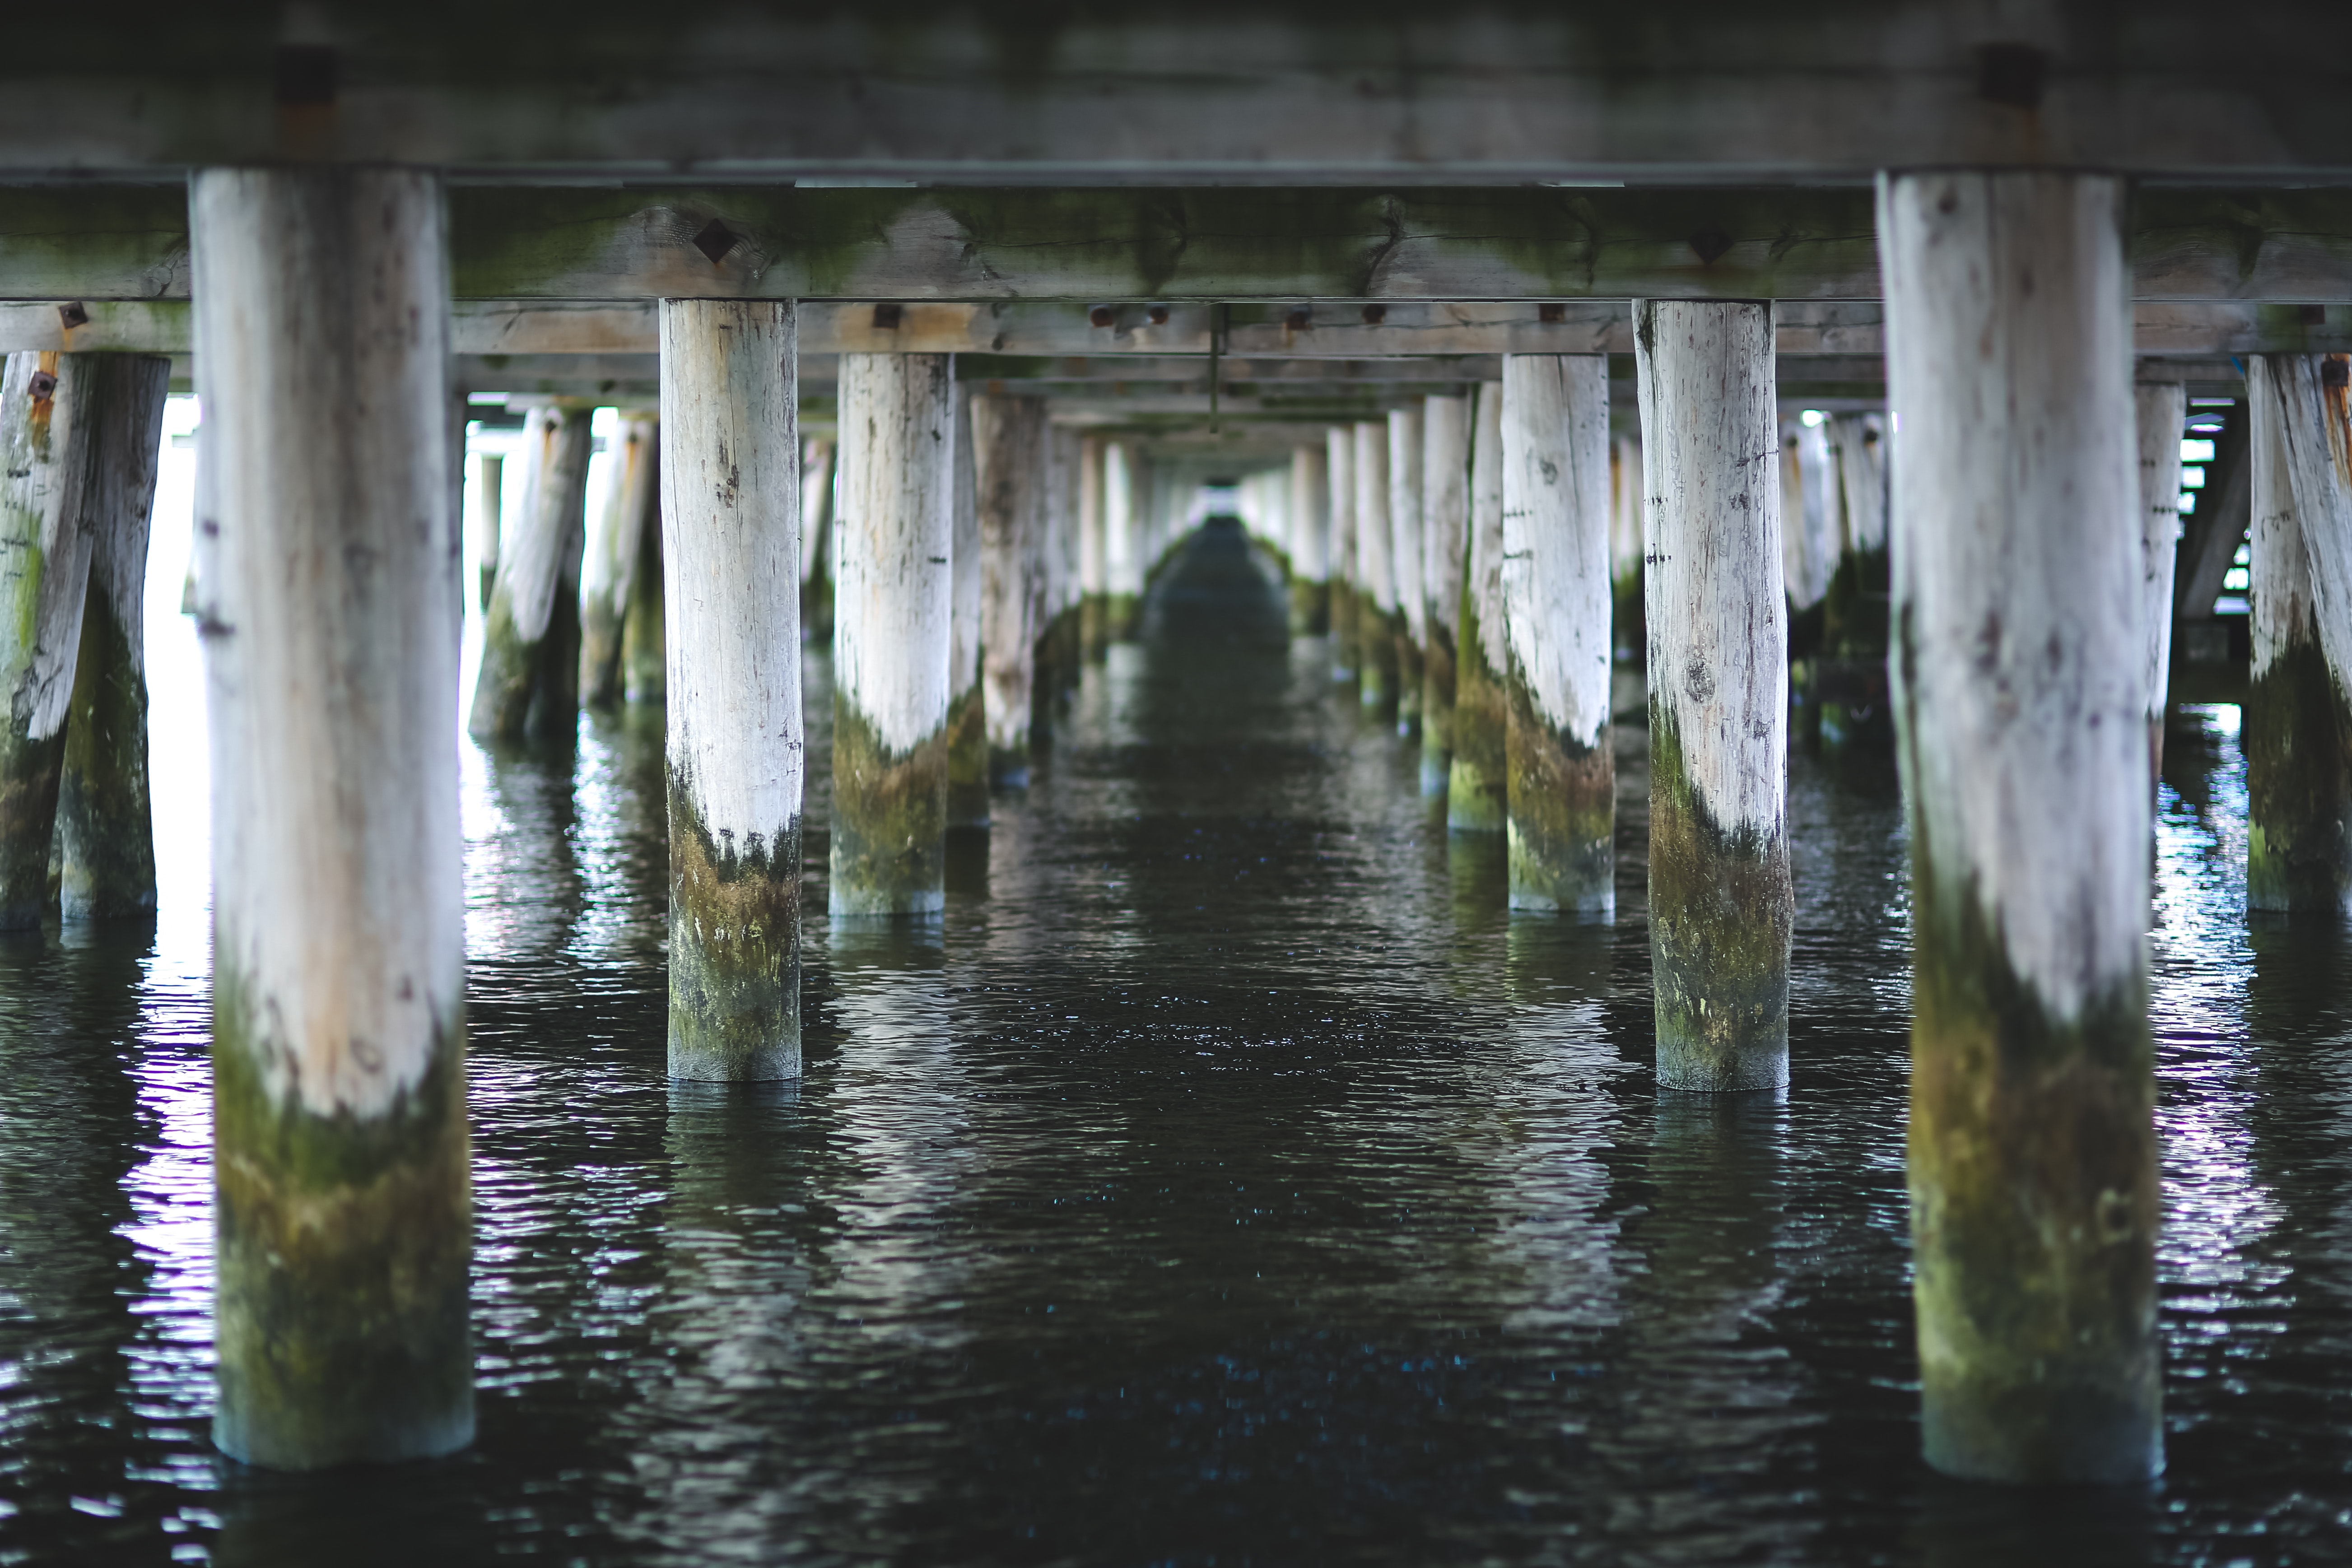
water, reflection, bayou, tree, column, plant, stalactite, formation, reflecting pool, river